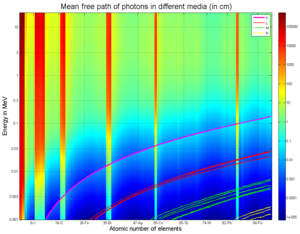
En physique, le libre parcours moyen est la distance moyenne parcourue par une particule se déplaçant entre deux impacts successifs modifiant sa direction, son énergie ou d'autres propriétés.